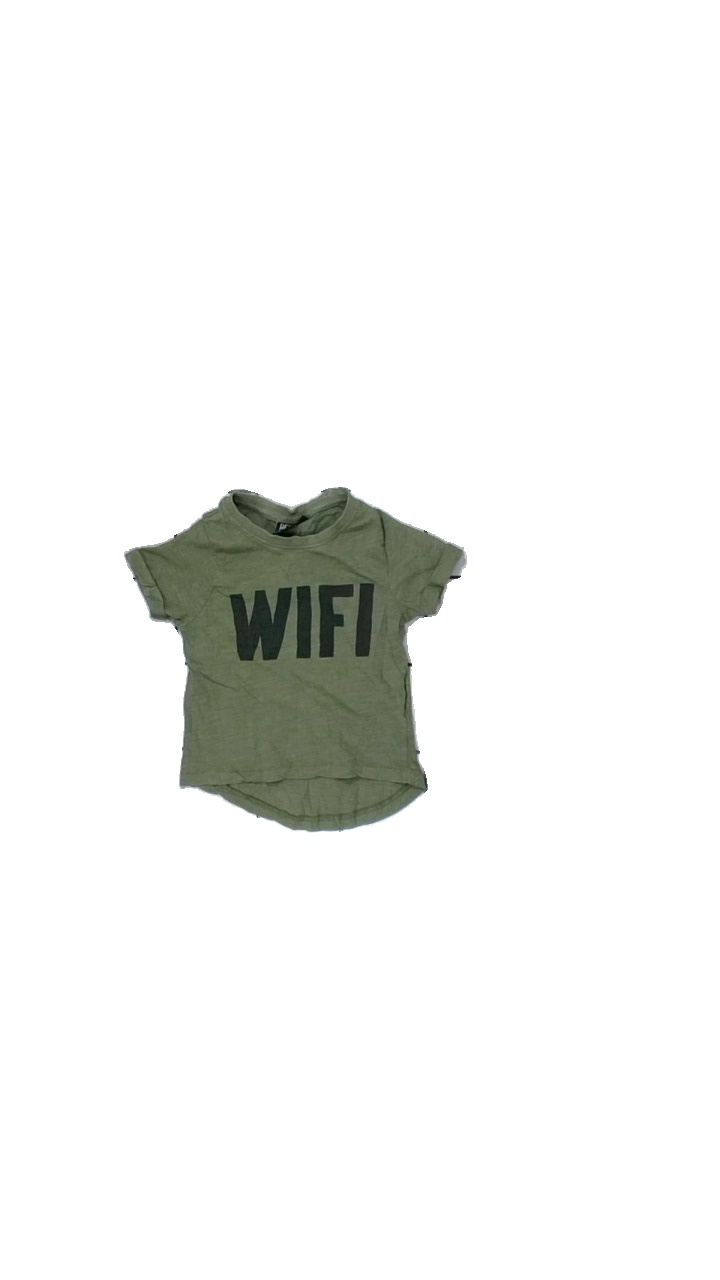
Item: T-shirt (Children)
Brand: Red & Blue
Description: grön t-shirt med text, urtvättad
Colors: Green, Black
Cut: Regular
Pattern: Other
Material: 100% cotton
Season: All
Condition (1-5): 2
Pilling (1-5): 2
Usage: Export
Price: <50